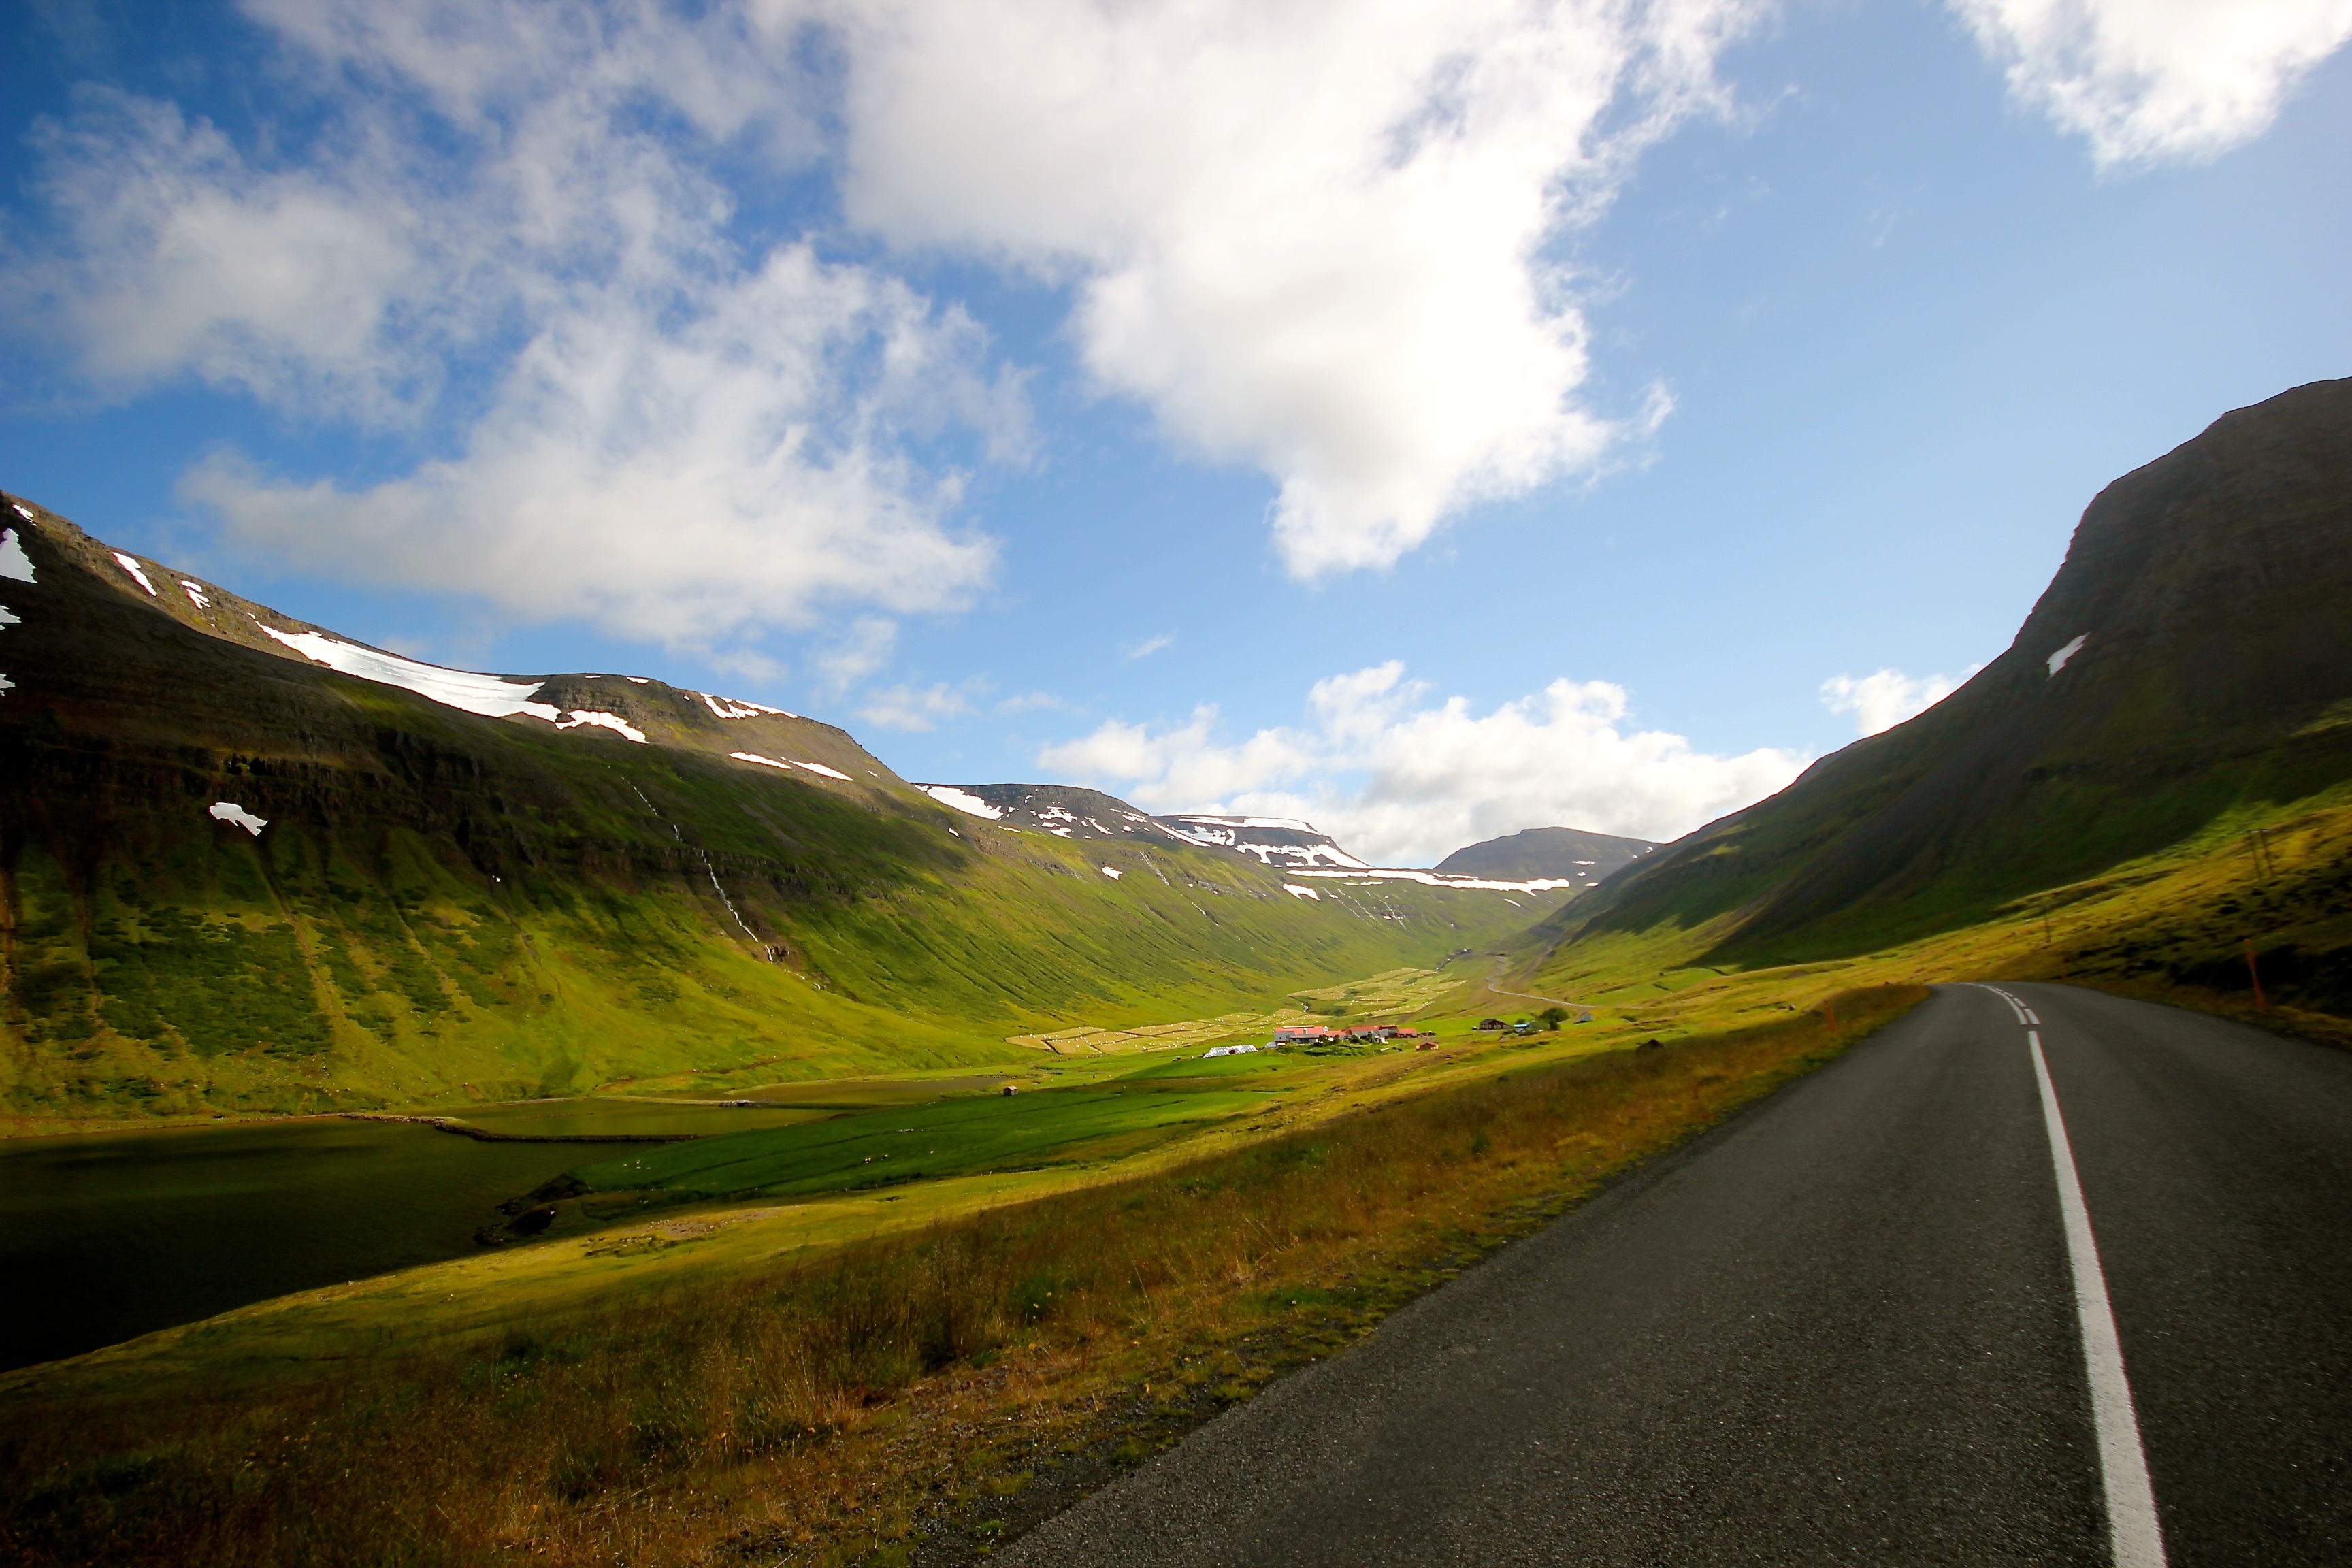
landscape, nature, grass, mountain, cloud, sky, road, meadow, morning, hill, lake, highway, valley, mountain range, drive, iceland, reservoir, highland, road trip, alps, infrastructure, plateau, way, fell, loch, the nature of the, rural area, landform, mountain pass, dal, geographical feature, mountainous landforms